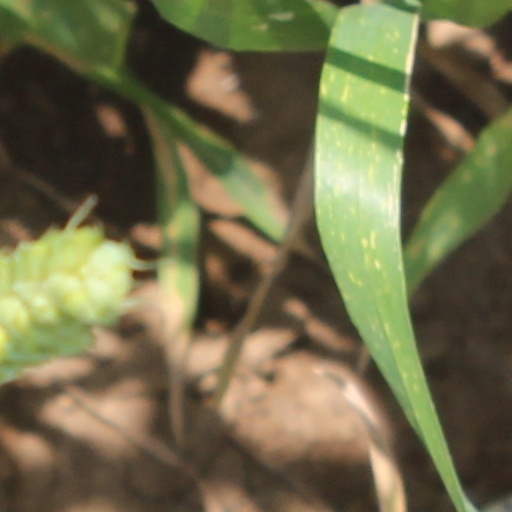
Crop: wheat